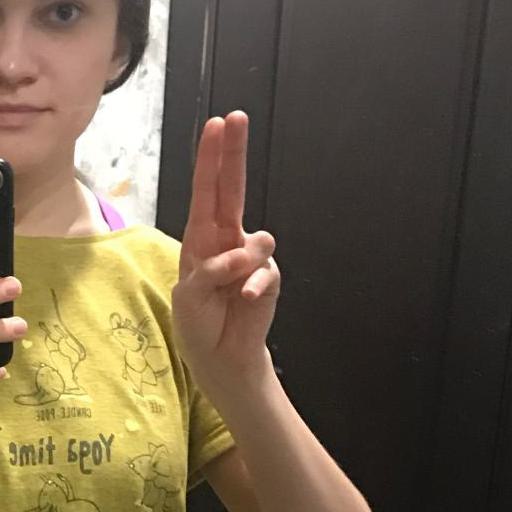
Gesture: two_up